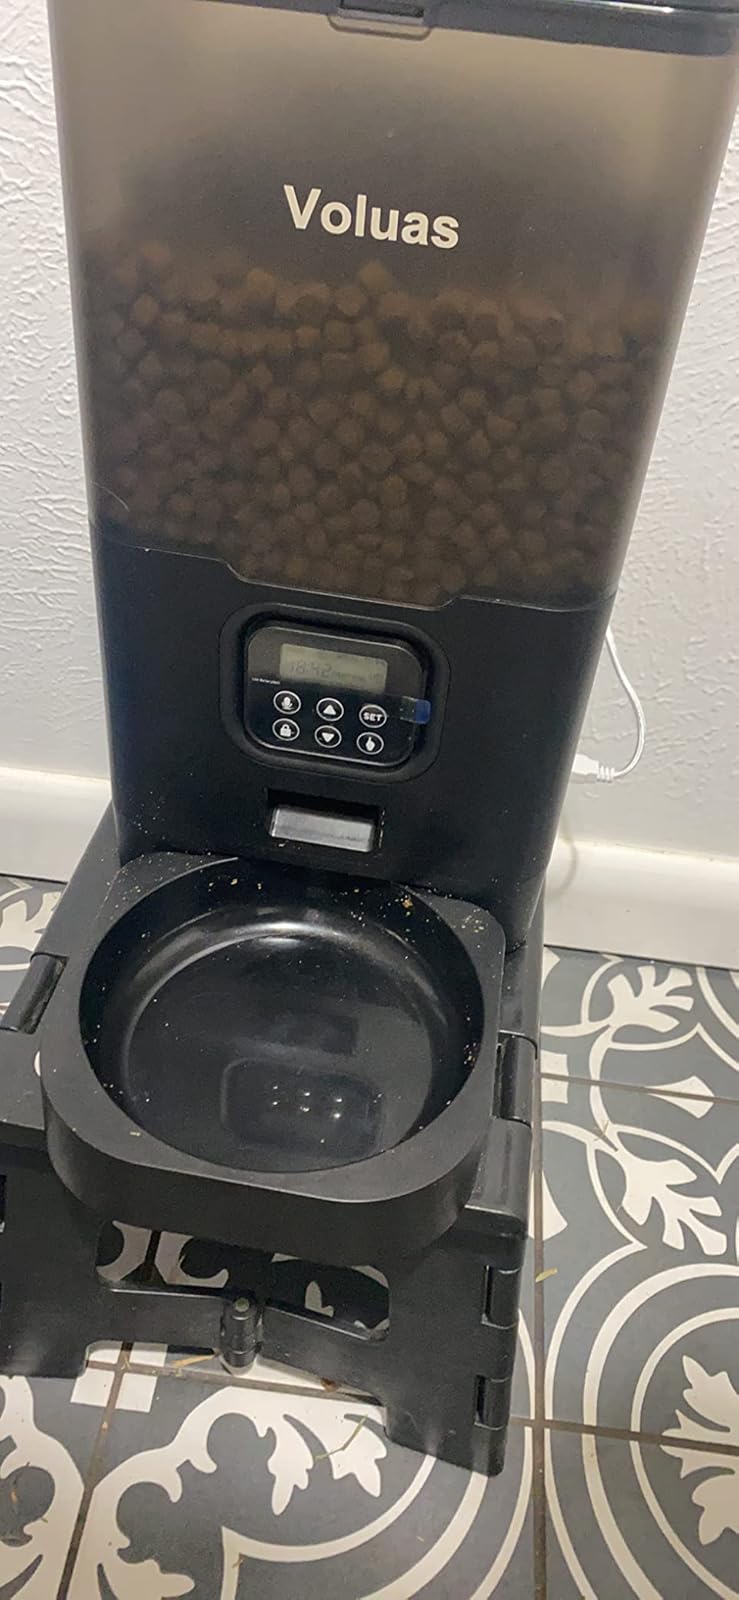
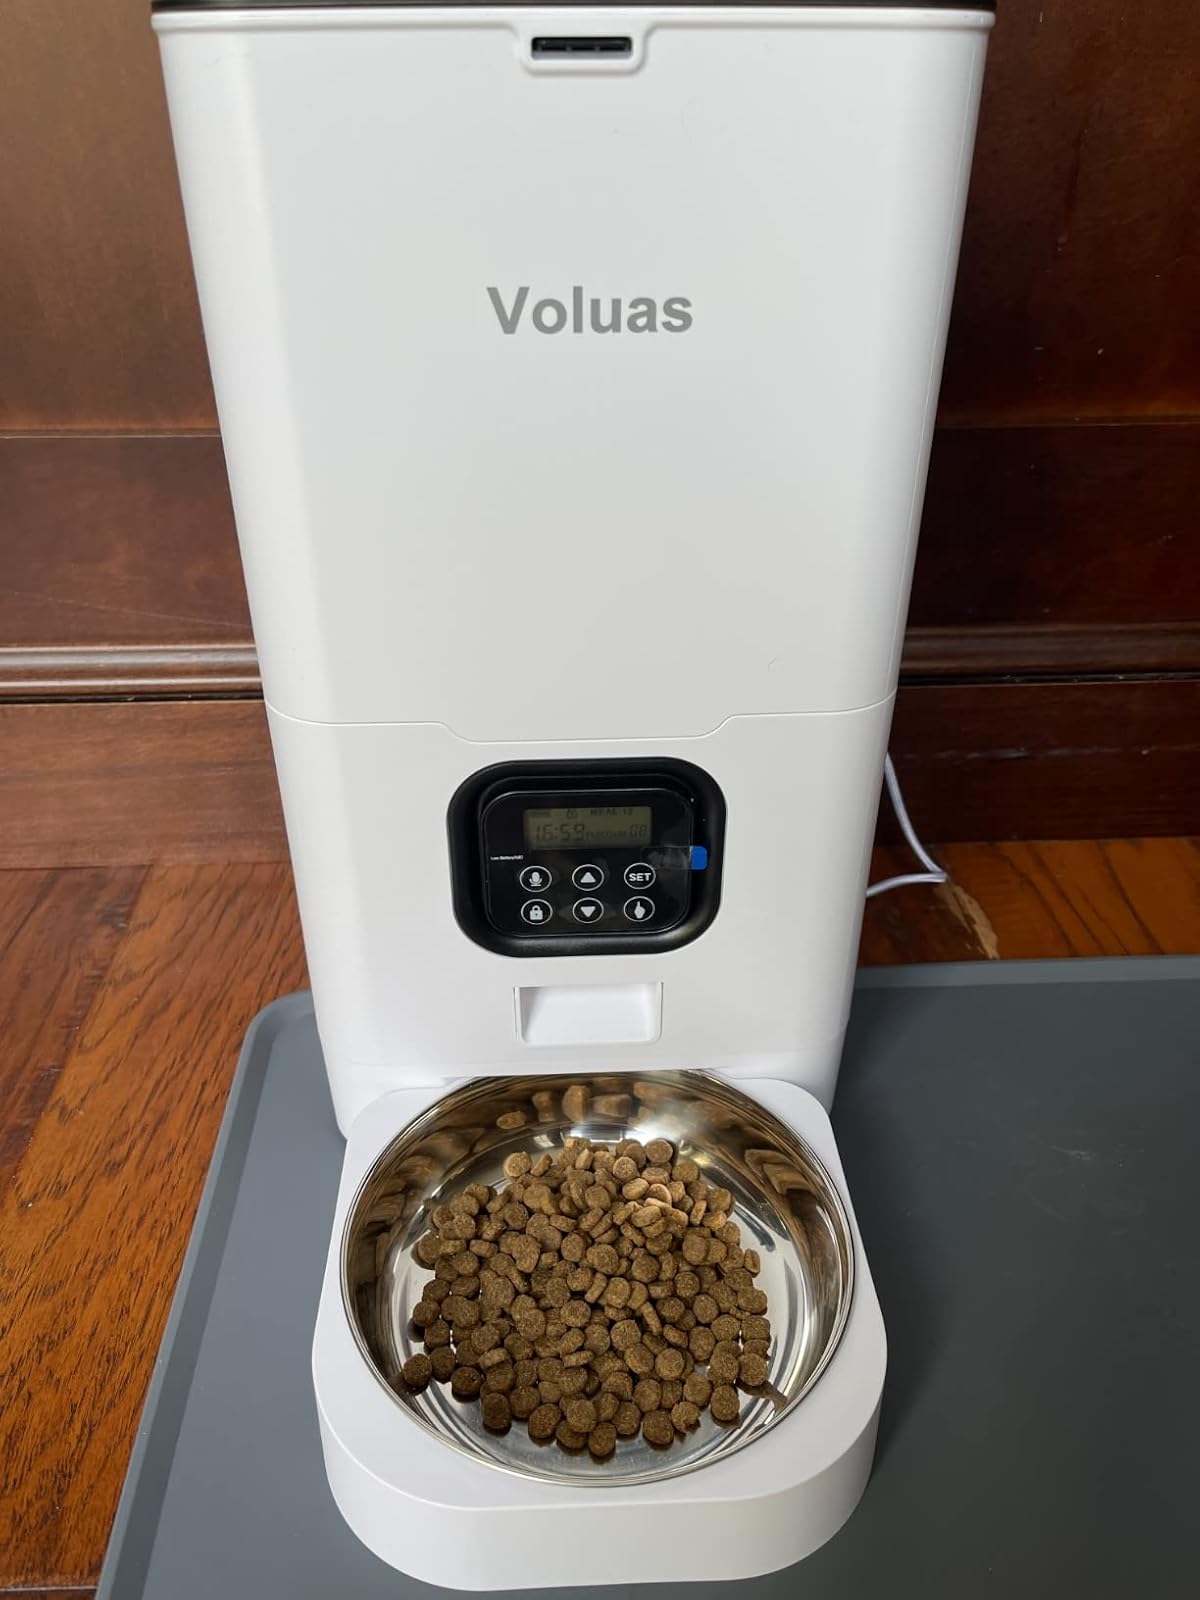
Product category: items_feeder
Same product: no